John M'Millan

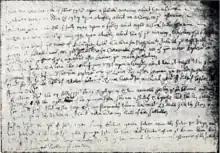
flyleaf of M'Millan's family bible

There was a Breach in the Reformed Presbytery in 1753 following the publication of the book "A Treatise on Justifying Faith" by James Fraser of Brea, who had written it while a prisoner on the Bass Rock and who had died in 1699. The Amyraldian view of the atonement was commended by a number of ministers who for a while continued as groups of worshipers. Some set up their own "dissentient Presbytery" which eventually declined out of existence; others morphed, over many years, and became, in 1813, "The Unitarian Church of Edinburgh". M'Millan died at Broomhill, Bothwell, on 1 December 1753, and was buried at Dalserf, where an imposing monument was erected in 1839. It has inscriptions on each of its four faces. In 1895 a memorial brass was placed in Balmaghie Church by his great-great-grandson, John Grieve, M.D., Glasgow.